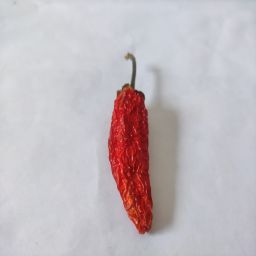
Crop: New Mexico Green Chile
Quality: Dried